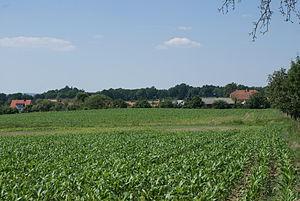
Horčápsko est une commune du district de Příbram, dans la région de Bohême-Centrale, en République tchèque. Sa population s'élevait à 91 habitants en 2020.